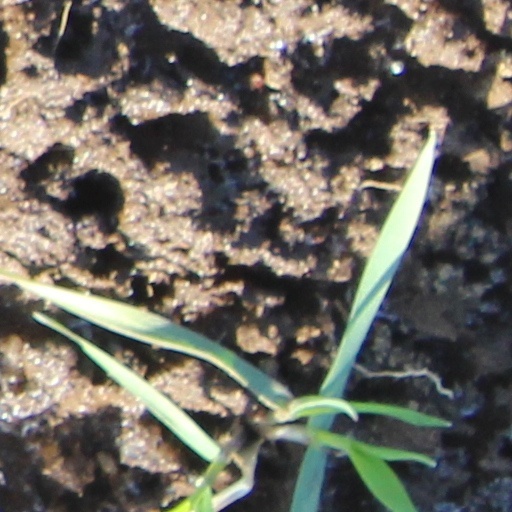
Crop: wheat